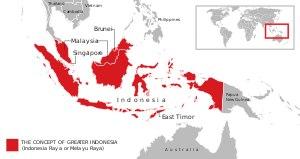
La Grande Indonésie ou Grande Malaisie, en indonésien et en malaisien, Indonesia Raya et Melayu Raya, est un concept politique qui tente de réunir la supposée race malaise en unissant les anciens territoires britanniques de Malaisie britannique, Sarawak, Bornéo du Nord et Brunei avec les Indes orientales néerlandaises. Elle fut adoptée par des étudiants et des diplômés de la Universiti Pendidikan Sultan Idris à la fin des années 1920, et des habitants de Java et de Sumatra incluant Muhammad Yamin et Sukarno dans les années 1950. Indonesia Raya est également le nom de l'hymne national de l'Indonésie.